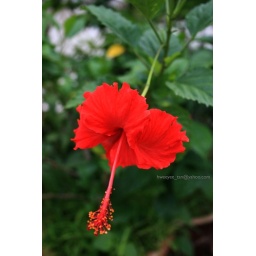
National flower in red